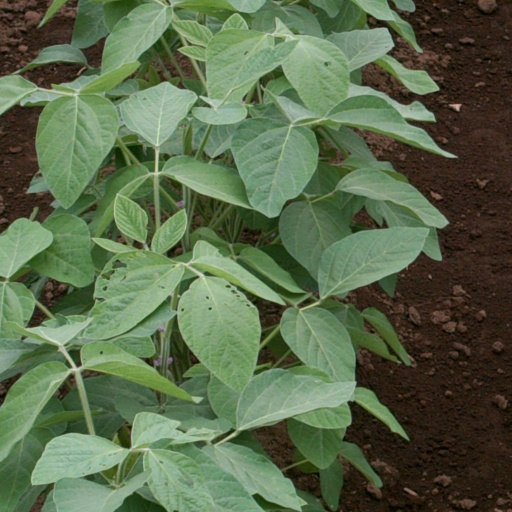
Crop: soybean